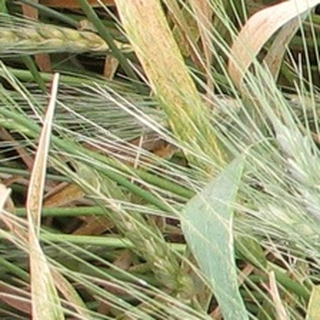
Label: wheat_brown_rust